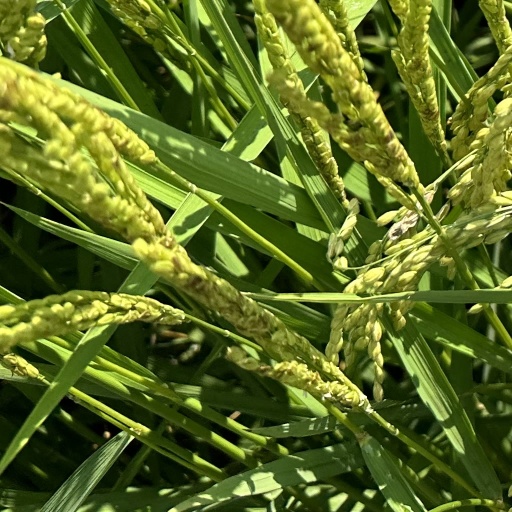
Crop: rice